Red Tail Reborn

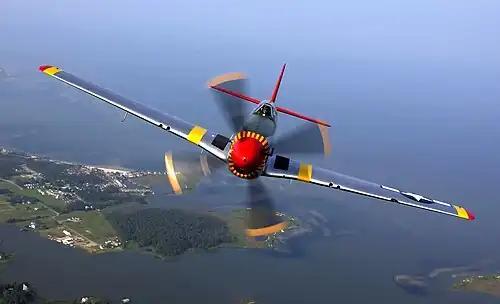
P-51 Mustang in a heritage flight over Langley Air Force Base

In 2008, the film garnered three regional Emmy Awards from the Lower Great Lakes Region of the National Academy of Television Arts and Sciences in the following categories: Best Informational/Instructional Program, Best Music Composition/ Arrangement and Best Research. The film had been nominated for a total of six Emmys including the following additional categories: Best Lighting Location, Best Videographer – Program (Non News), Best Writer – Program (Non-News). The 2004 film followed the success of "The Restorers", which chronicled the restoration efforts for various warbird and vintage aircraft and which also won regional Emmy Award recognition. Whereas, "The Restorers" focuses on general aircraft restoration, the "Red Tail Reborn" expounds upon the restoration and rebuilding of a specific plane and the Red Tail Project. Although it was not released in theatres and its DVD sales were not among the top 100 in 2007, the success of its national airing spawned a 2009 sequel entitled "Flight of the Red Tail", which is also known as "Red Tail Reborn 2", that was available on DVD on November 27. The sequel is a 12-minute documentary follow-up.